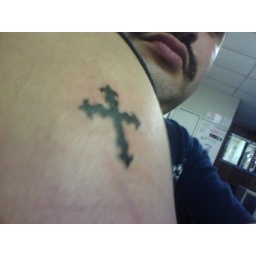
black cross started small these where all inked at Texas Tattoo in beaumont,tx cost $20.00